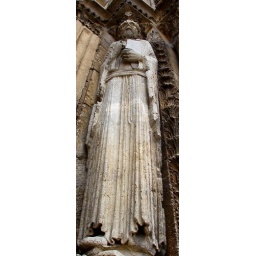
tall saint standing sentinel by the church door in Avallon - best viewed big...